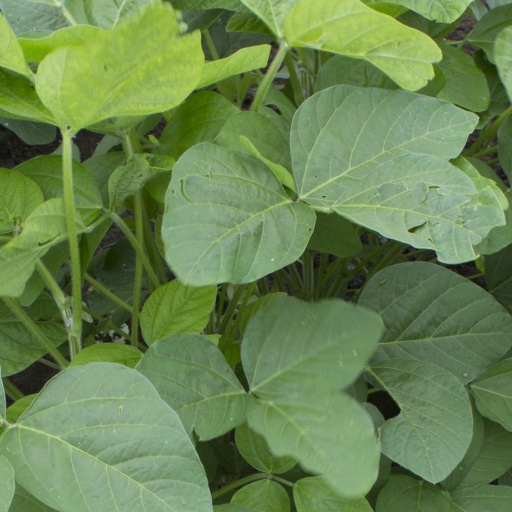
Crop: soybean